Victoria University of Wellington

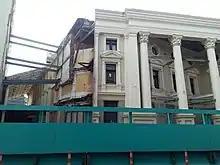
Renovation work commencing on Wellington Town Hall

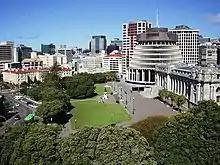
Faculty of Law on the left, Houses of Parliament on the right

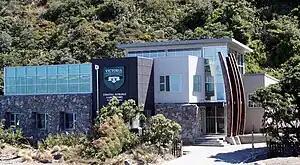
Victoria University Coastal Ecology Laboratory

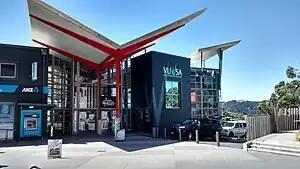
Offices of the Victoria University of Wellington Students' Association

Victoria University of Wellington has three campuses spread out over Wellington city. It also has premises in Auckland.